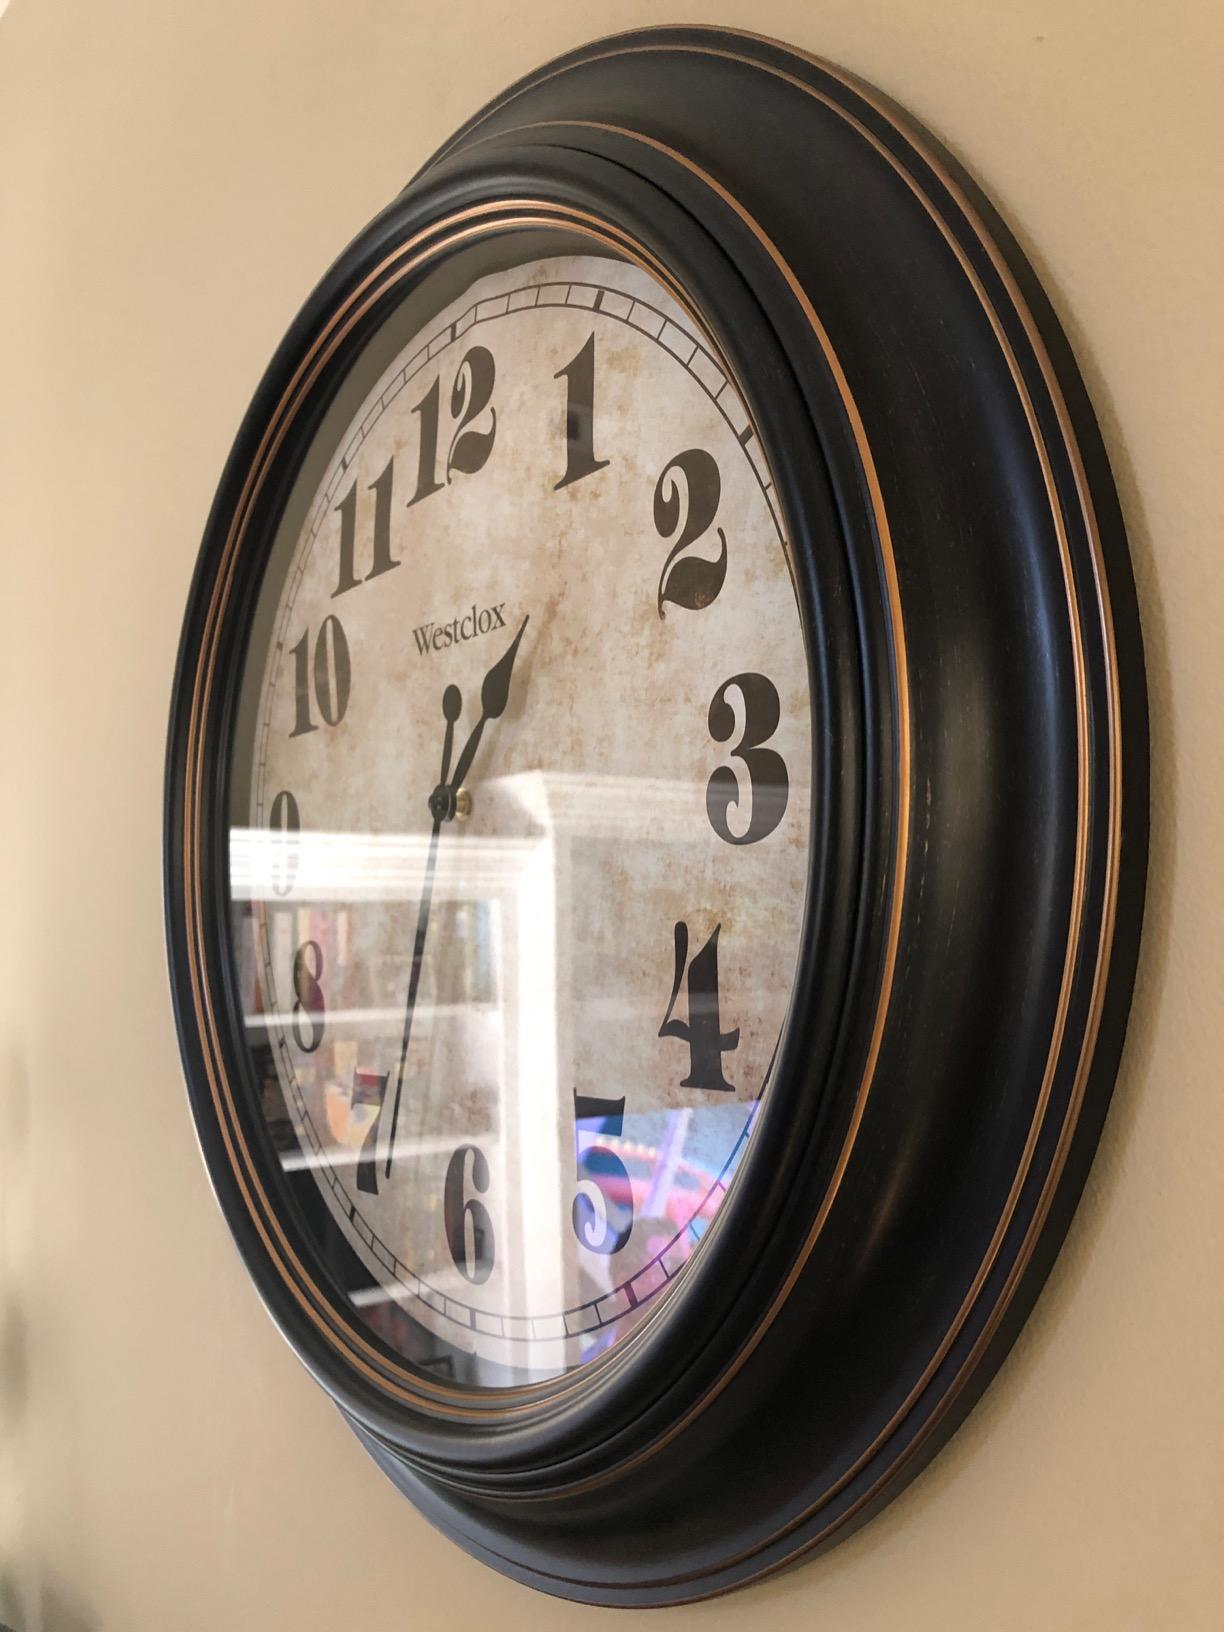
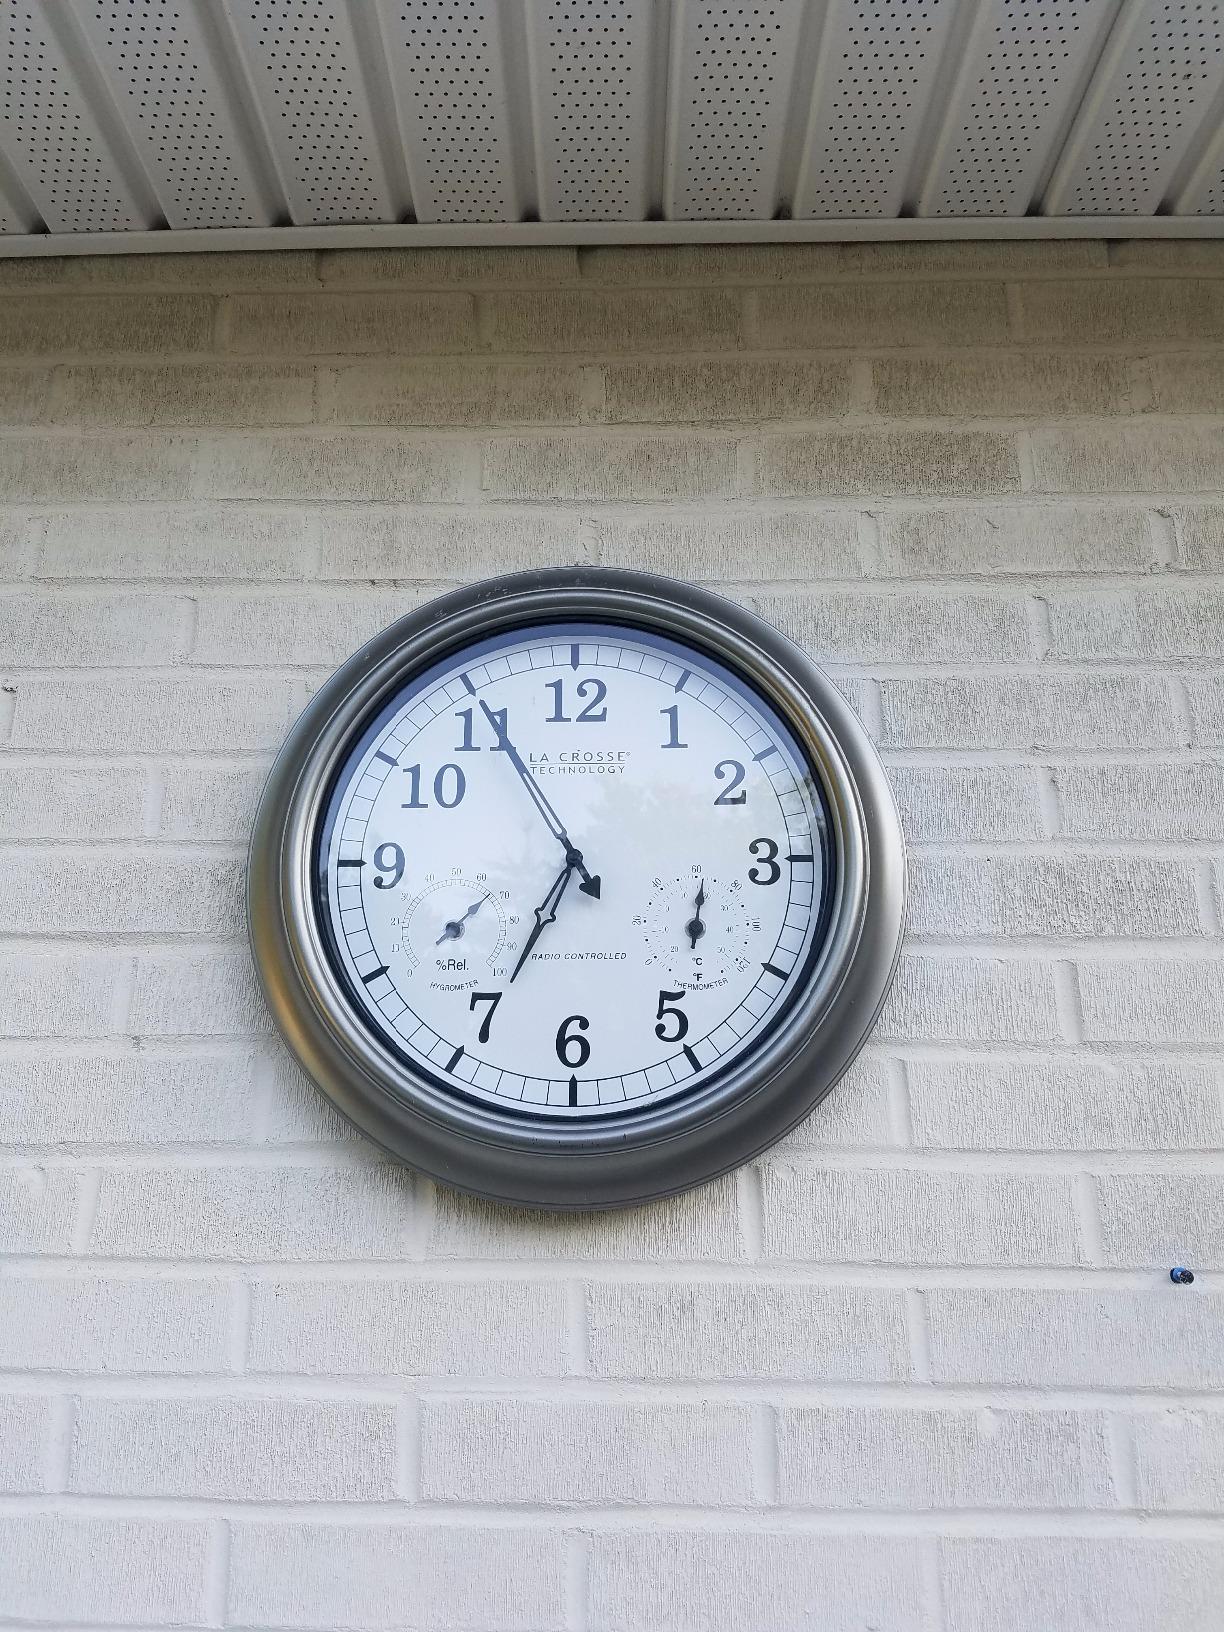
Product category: clock
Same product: no